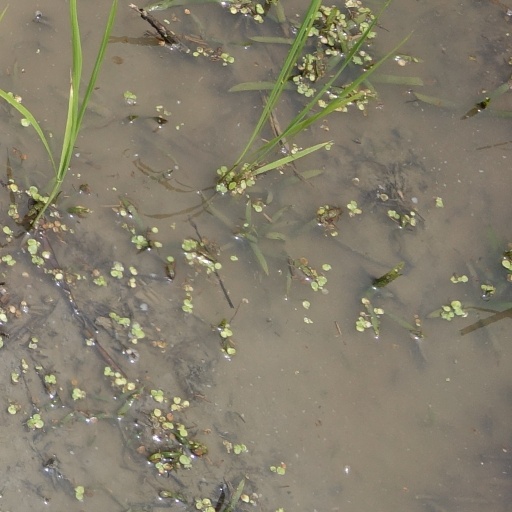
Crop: rice